Techmeme

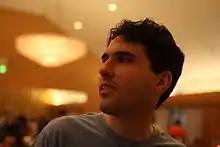
Gabe Rivera in 2008

Gabe Rivera was a compiler software engineer at Intel before launching tech.memeorandum on September 12, 2005. After working on tech.memeorandum for a year, it was renamed to Techmeme. The website is funded entirely by Rivera, and has no investors.